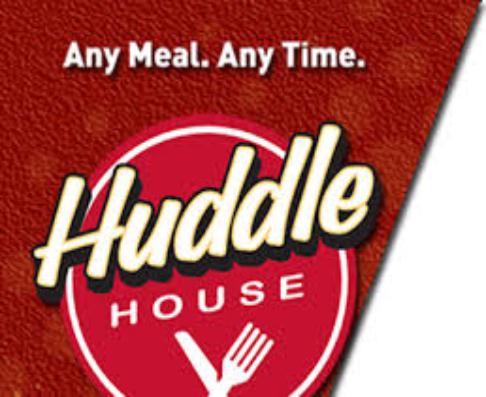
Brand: Huddle House
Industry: Food